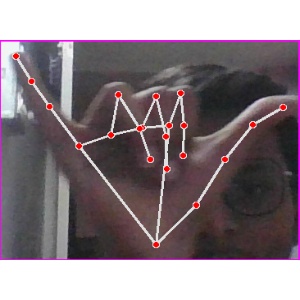
अक्षर: य